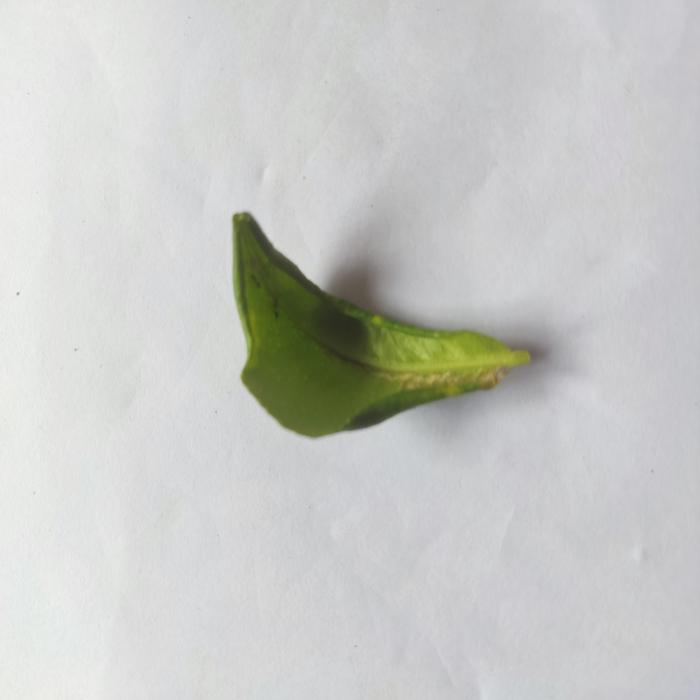
Crop: Lemon
Leaf condition: Leaf_Curl